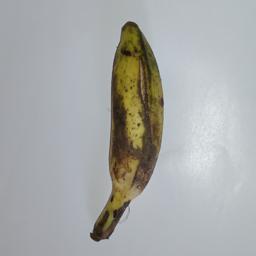
Banana variety: Champa Kola